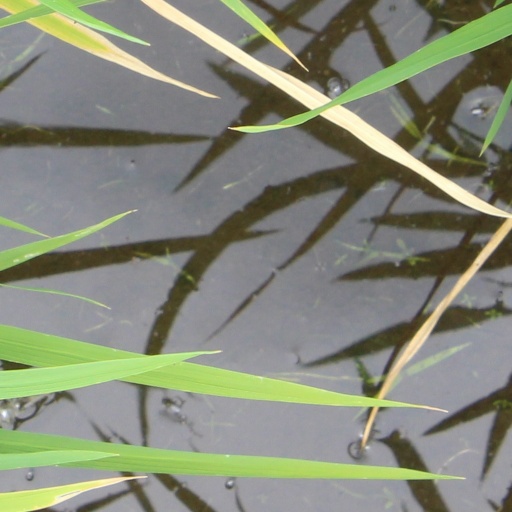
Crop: rice